History of printing

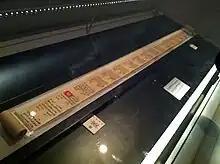
Replica of The Great Dharani Sutra, the oldest printed text in Korea, c. 704–751

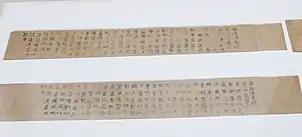
The Hyakumantō Darani, the oldest printed text in Japan, c. 770

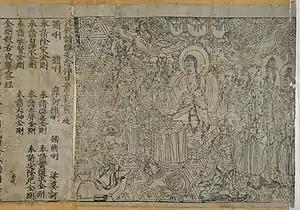
The frontispiece of the Tang-era Diamond Sutra, the earliest extant printed text bearing a date of production, 868 (British Library)

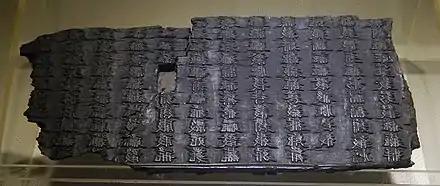
Piece of a Western Xia (1038–1277) wooden printing block for a Buddhist text written in Tangut script. Discovered in 1990 in the Hongfo Pagoda in Helan County, Ningxia.

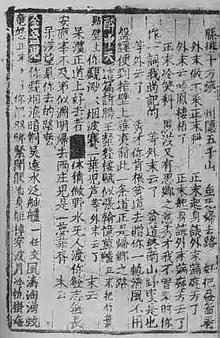
Yuan dynasty woodblocks edition of a Chinese play

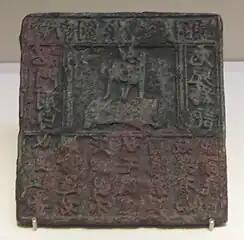
Song dynasty (960–1279) bronze plate advertising print for the Liu family needle shop at Jinan. Earliest extant print advertisement.

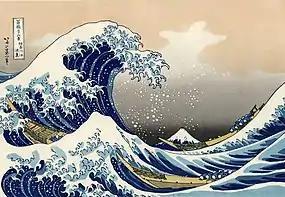
"Under the Wave off Kanagawa" by Hokusai, a ukiyo-e artist

Woodblock printing, known as xylography today, was the first method of printing applied to a paper medium. It became widely used throughout East Asia both as a method for printing on textiles and later, under the influence of Buddhism, on paper. As a method of printing on cloth, the earliest surviving examples from China date to the Han dynasty (before 220 CE). "Ukiyo-e" is the best known type of Japanese woodblock art print. Most European uses of the technique on paper are covered by the term "woodcut", except for the block books produced mainly in the 15th century.